Independence Stadium (Bakau)

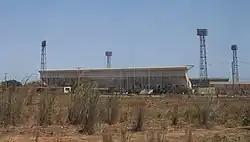

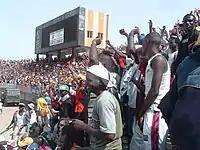
Football fans watching Gambia v Guinea

Independence Stadium is a multi-purpose stadium in Bakau, Gambia. It is currently used mostly for football matches, although it is also used for athletics, concerts, political events, trade fairs and national celebrations. The stadium holds 20,000 people.